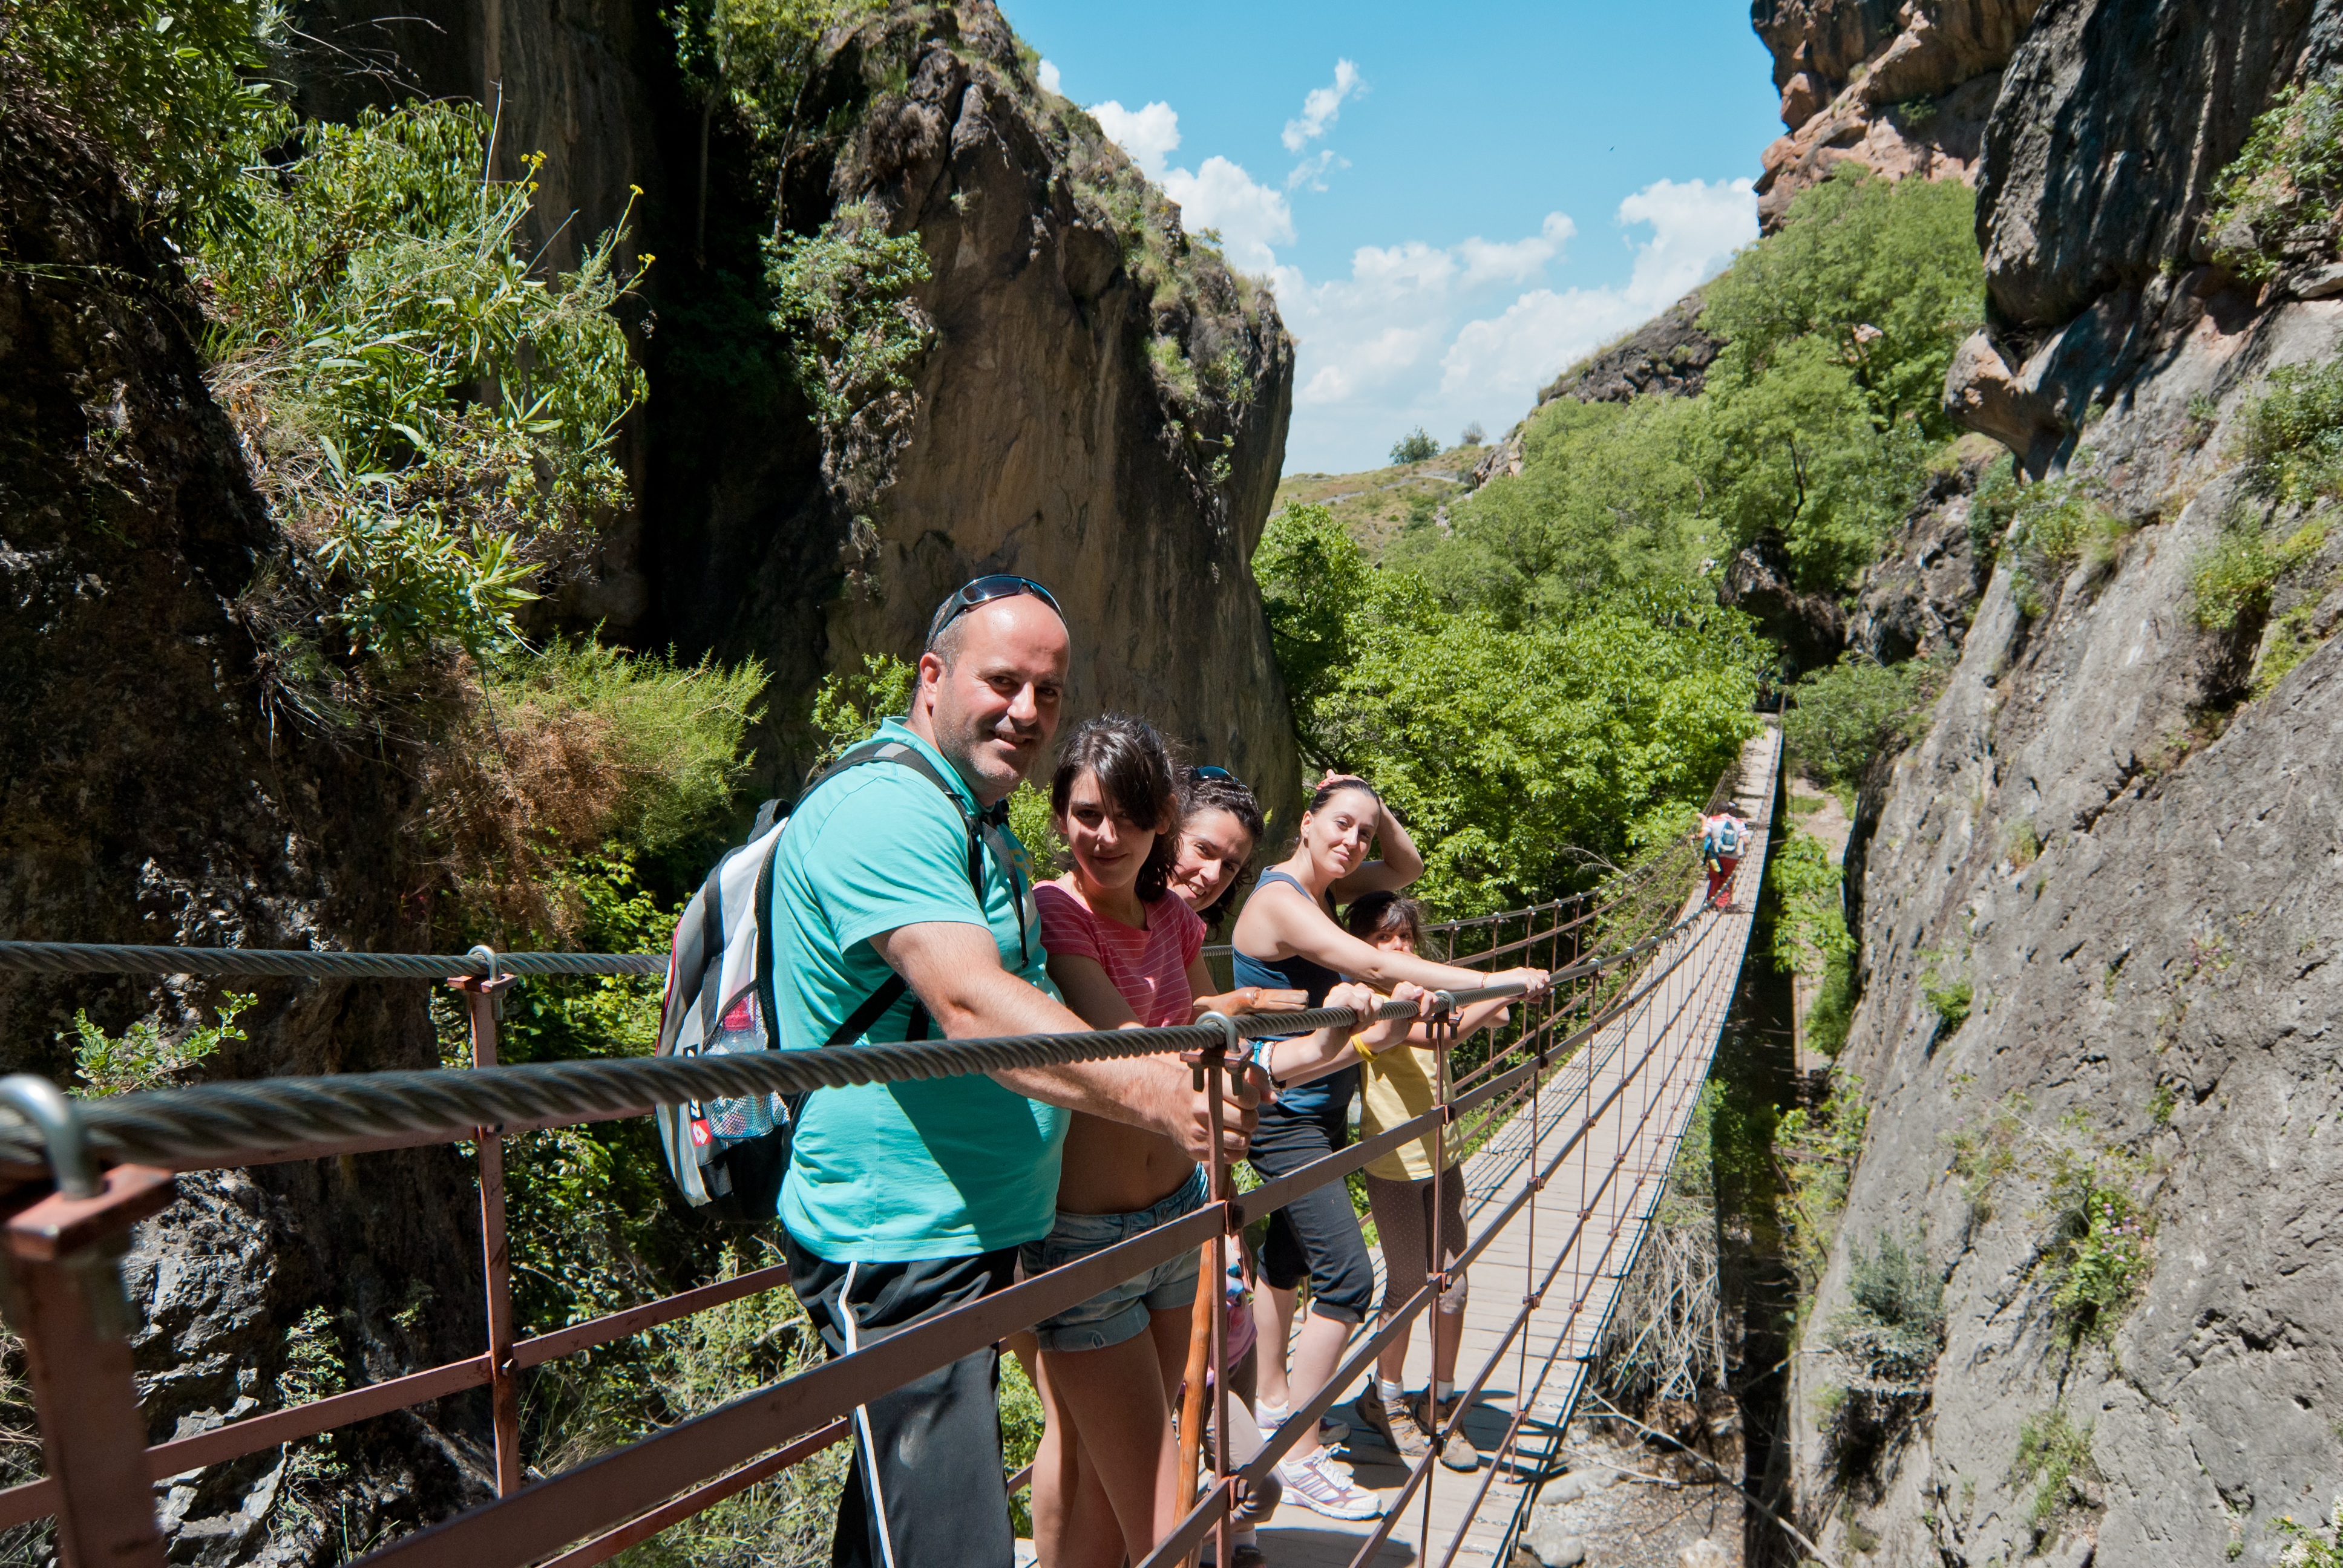
nature, walking, trail, adventure, river, vacation, vehicle, jungle, tourism, mountain bike, spain, sports, tourists, mountains, andalusia, adventures, granada, wooden bridge, tours, cahorros